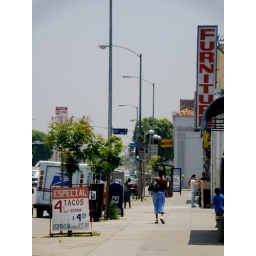
The boy in the blue shirt at the right got yelled at by the woman in blue pants for approaching Buddy.